Tomáš Rosický

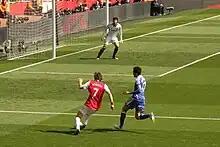
Rosický attacking against Chelsea in April 2012

On 16 October 2011, Rosický took part in a league game against Sunderland and was involved in the build-up play leading to Robin van Persie scoring the game's first goal after just 28 seconds, a game which finished 2–1 to Arsenal. His first goal of the 2011–12 season was in late February 2012 against Tottenham Hotspur. After Spurs had taken a two-goal lead, Arsenal scored five times, with Rosický scoring Arsenal's third, as they won 5–2. In early March, Rosický scored his team's second goal in a 3–0 Champions League home win against A.C. Milan, putting in a performance which was described by manager Arsène Wenger as "outstanding." Despite the win, the club were eliminated from the competition on aggregate, having been defeated 4–0 in the previous match.